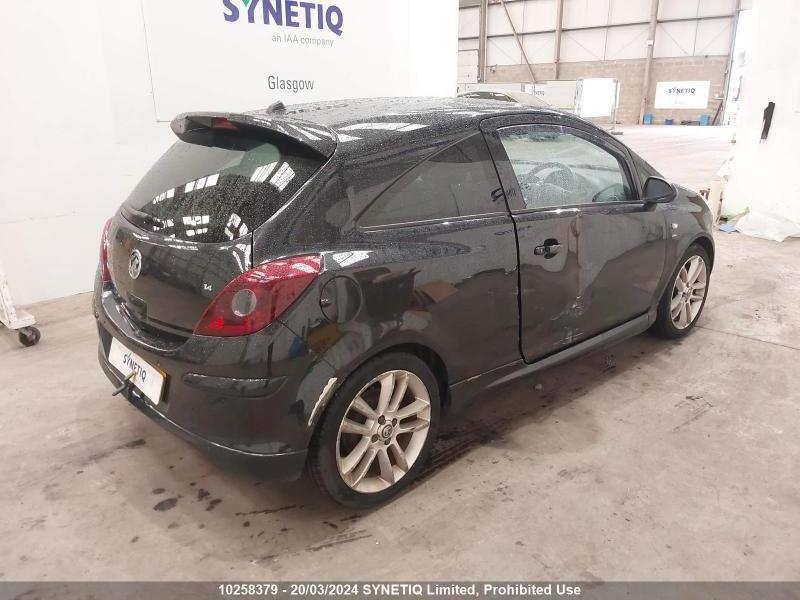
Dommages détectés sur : porte avant droite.
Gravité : mineur